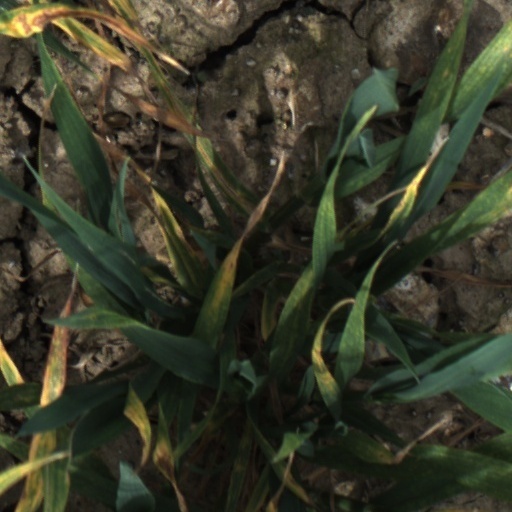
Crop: wheat